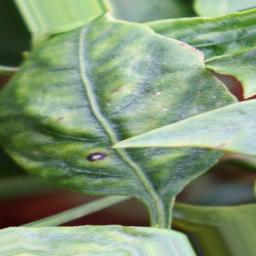
Label: cercospora